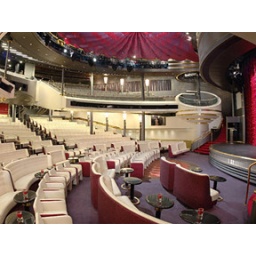
best seats in the house or ship that is